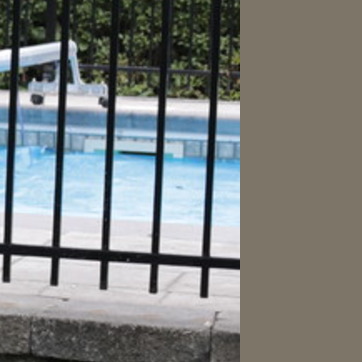
Material: water